Perspiration

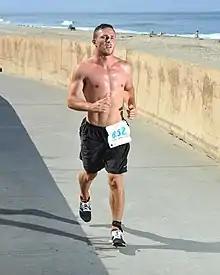
The evaporation of sweat on the skin cools the body.

Diaphoresis is a non-specific symptom or sign, which means that it has many possible causes. Some causes of diaphoresis include physical exertion, menopause, fever, ingestion of toxins or irritants, and high environmental temperature. Strong emotions (anger, fear, anxiety) and recall of past trauma can also trigger sweating. This is sometimes referred to as flop sweat.